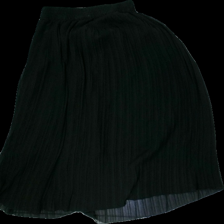
View: back
Type: Skirt
Category: Ladies
Brand: Na-Kd
Colors: Black
Material: 100% Polyester
Cut: Regular
Size: 36
Season: All
Price range: 50-100
Recommended usage: Reuse